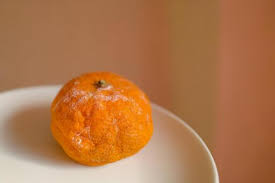
Label: trash